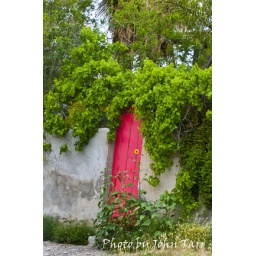
Red door with vines all around with one yellow flower in front of the door.